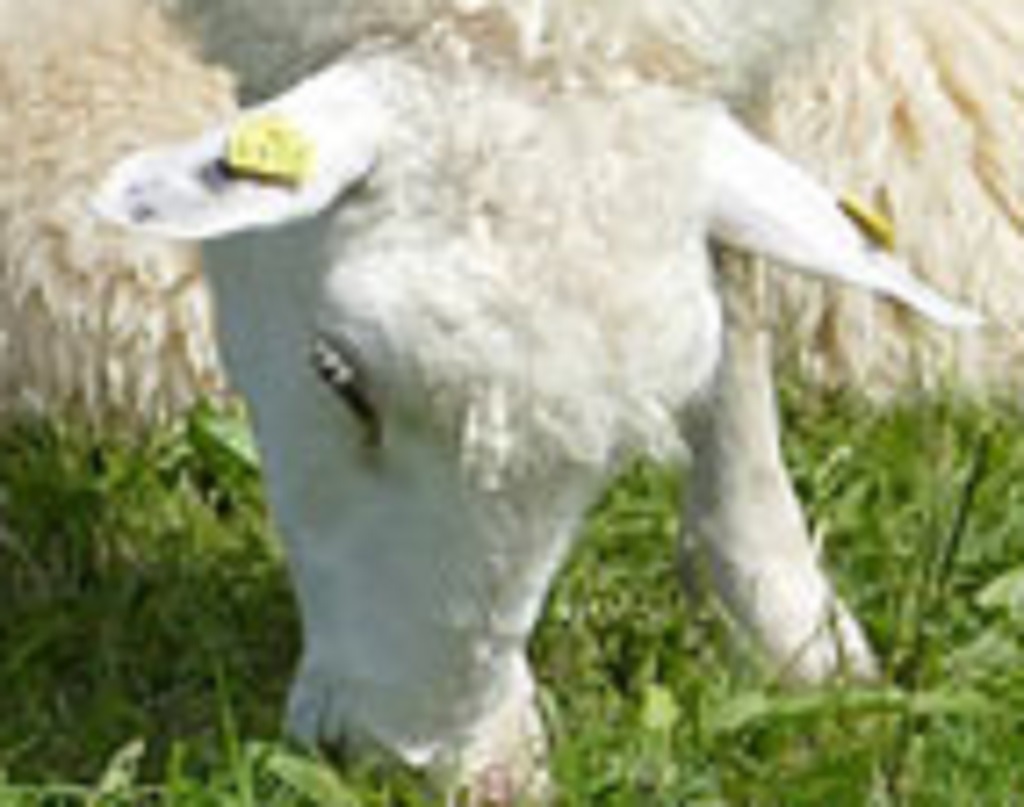
Label: no pain